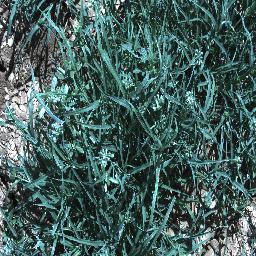
Label: negative